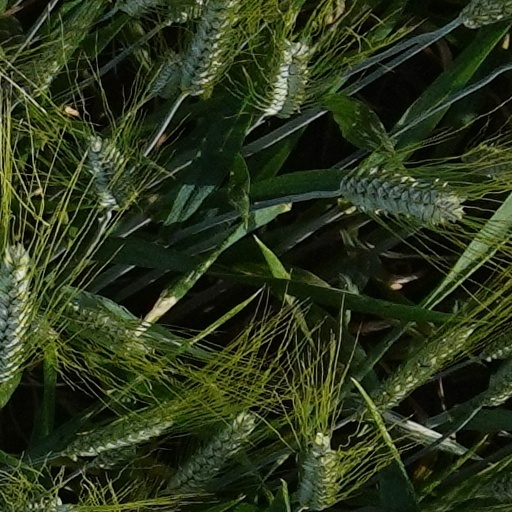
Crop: wheat